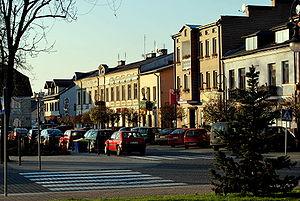
Błonie est une ville polonaise de la gmina de Błonie située dans le powiat de Varsovie-ouest et dans la voïvodie de Mazovie, dans le centre-est de la Pologne.